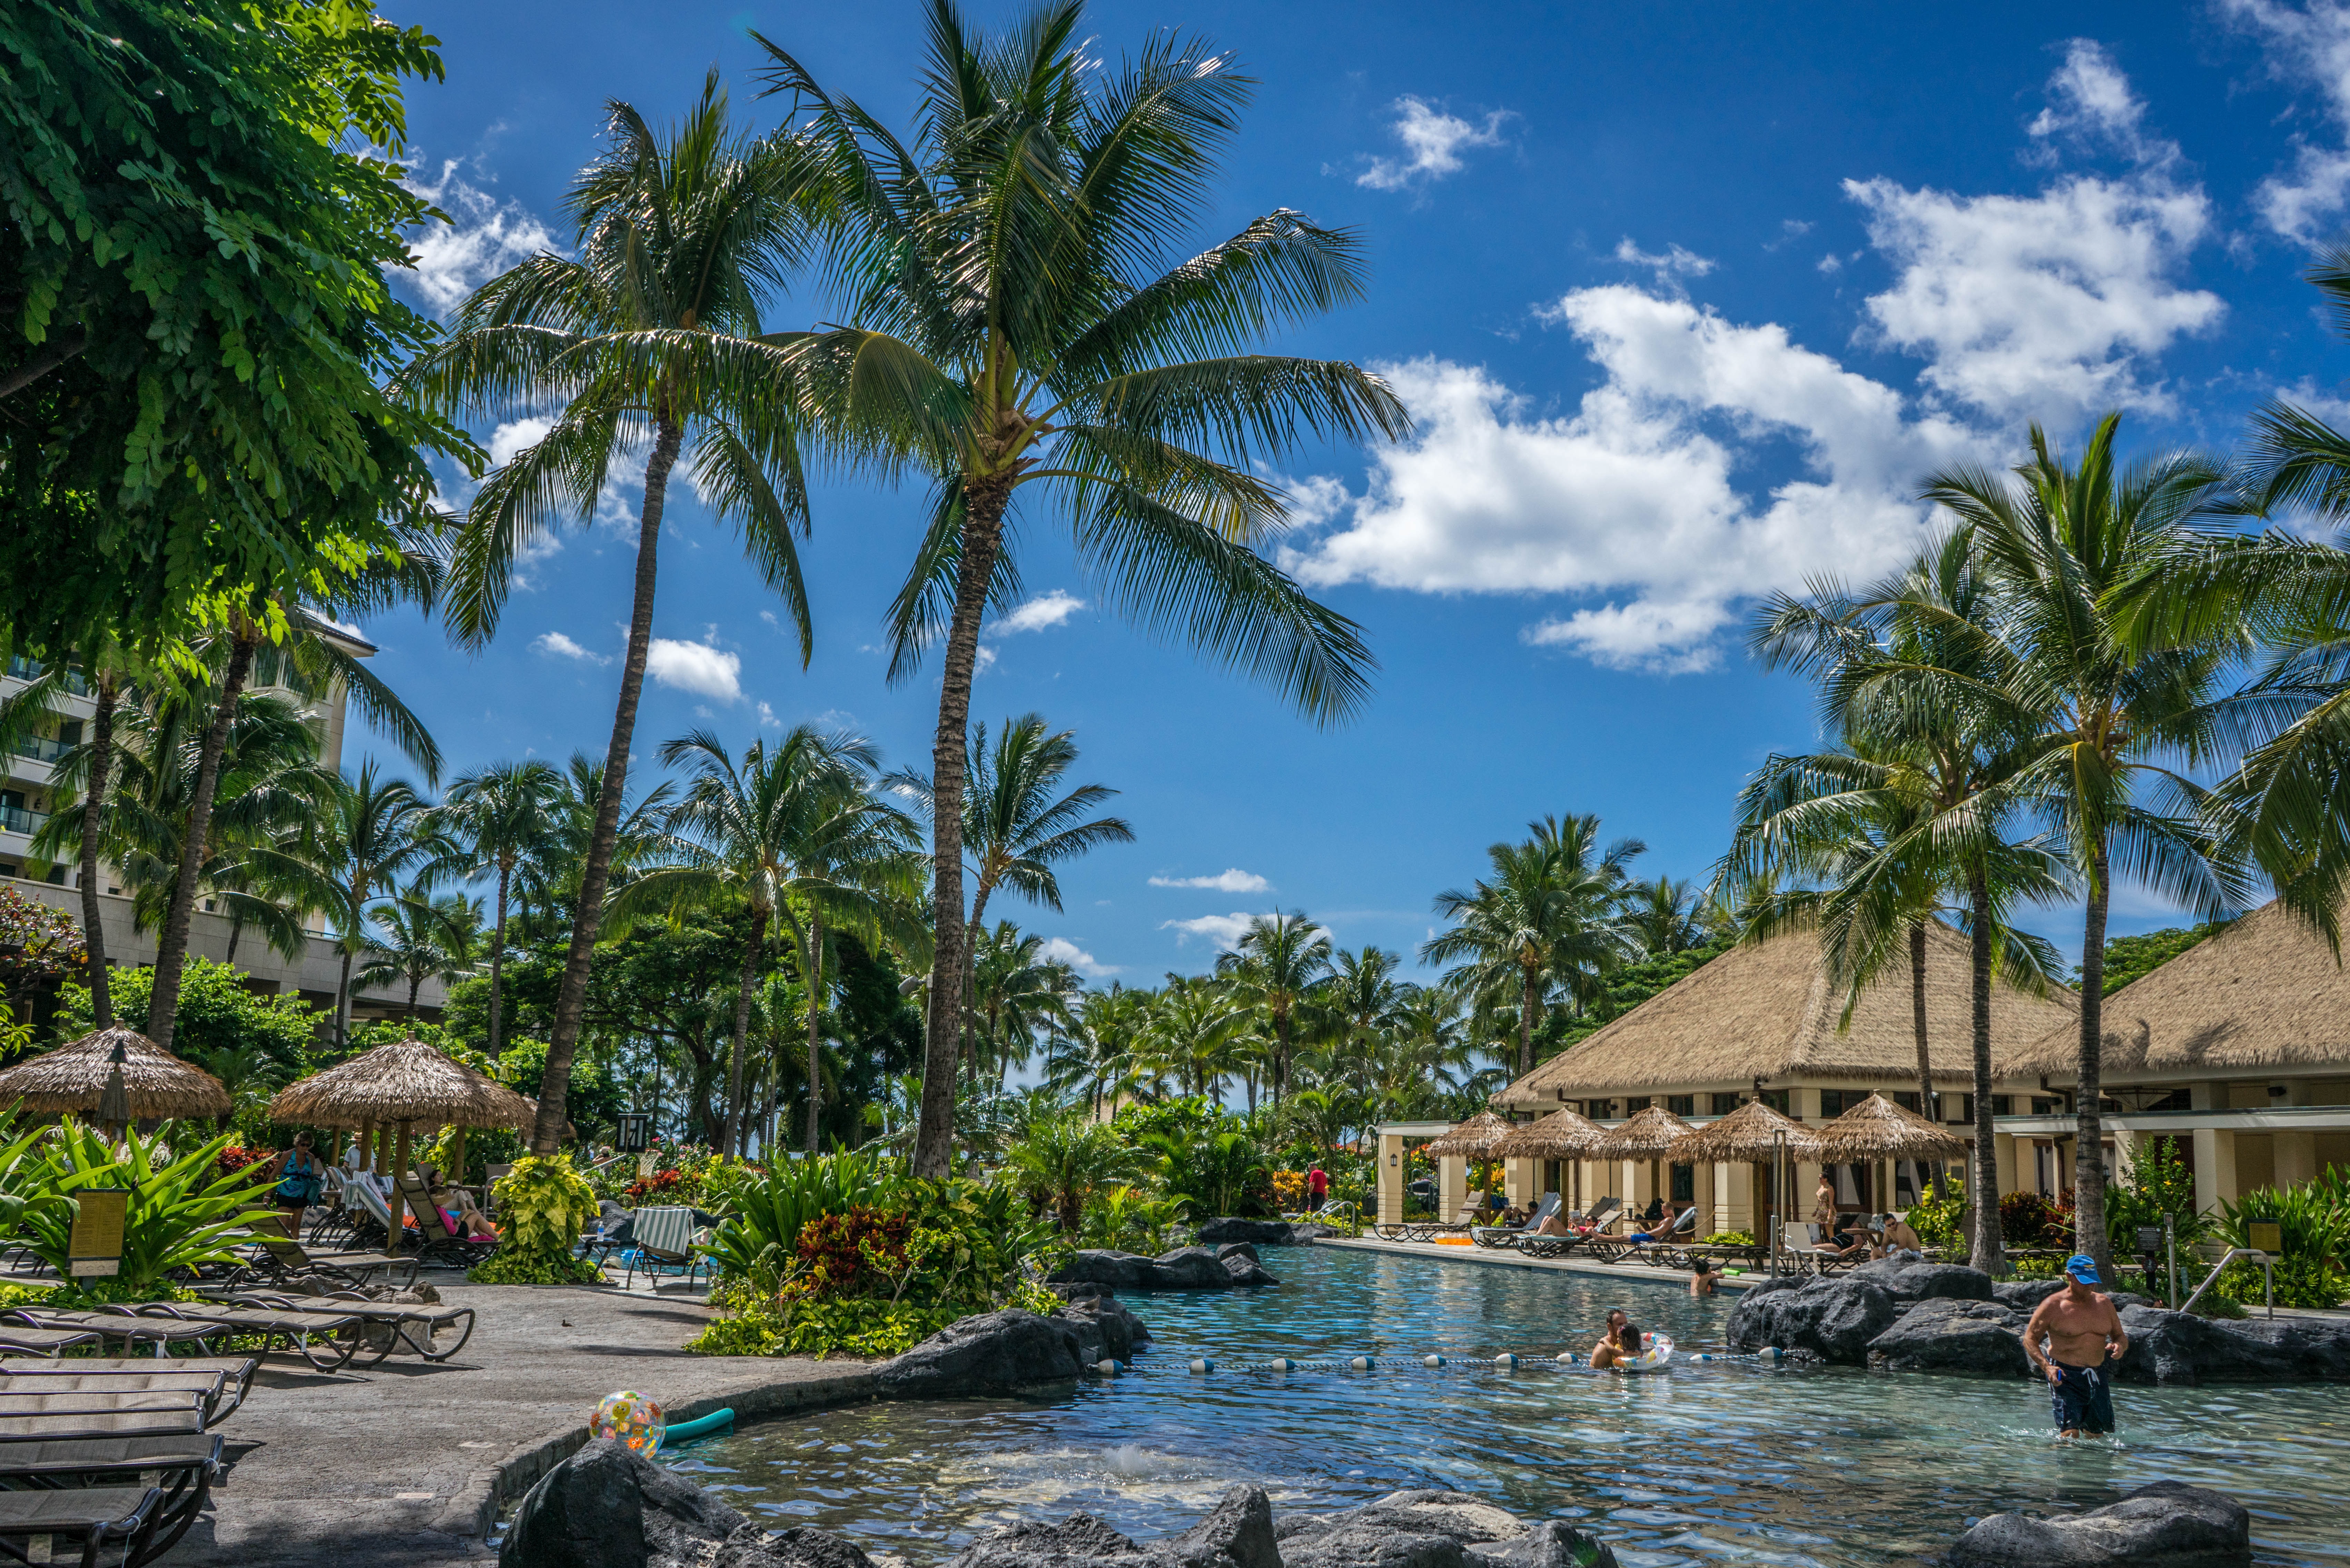
beach, sea, tree, water, person, people, sky, summer, vacation, travel, pool, jungle, swimming pool, tropical, lagoon, blue, leisure, swimming, clouds, fun, resort, estate, caribbean, palm trees, tropics, summer vacation, summer fun, geographical feature, arecales, palm family